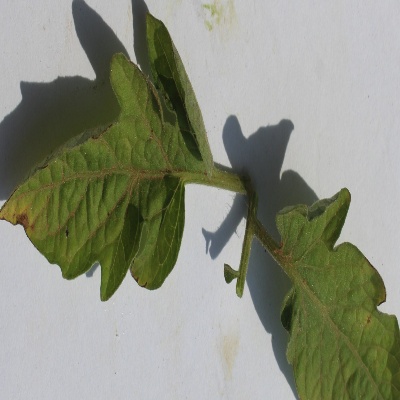
Crop: Tomato
Condition: leaf blight